Casey Jones (TV series)

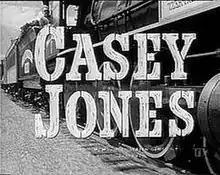
Opening Credits Logo

Casey Jones is an American Western television series syndicated during the 1957–58 television season. It was based upon the life of late 19th-century engineer Casey Jones in the era of pioneering western railroads. "Casey Jones" also aired on both the BBC and ITV in the United Kingdom and on the Seven Network in Australia.